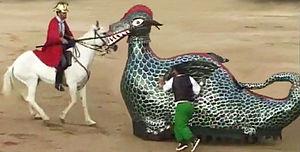
Monção est une municipalité du Portugal, située dans le district de Viana do Castelo et la région Nord. Monção est une station thermale.